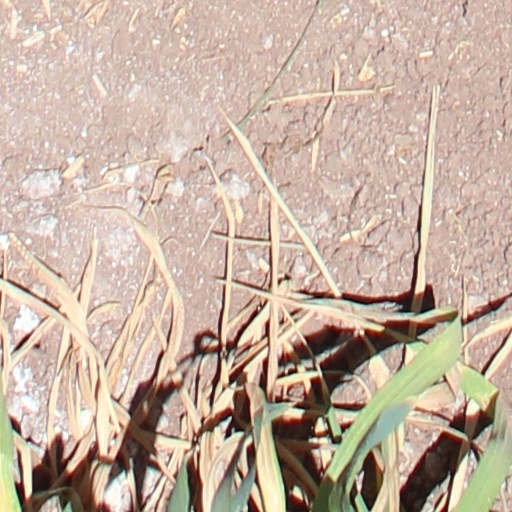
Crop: wheat